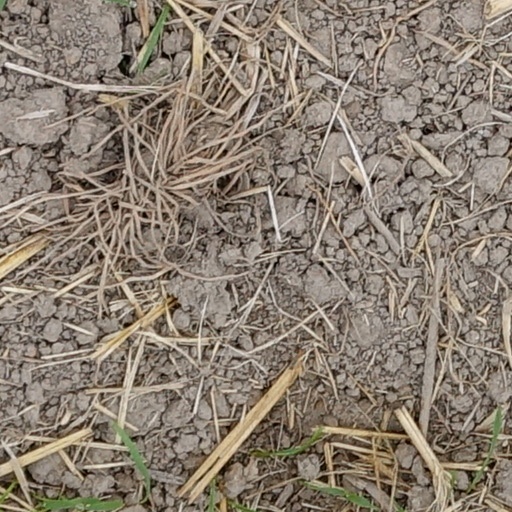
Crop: wheat